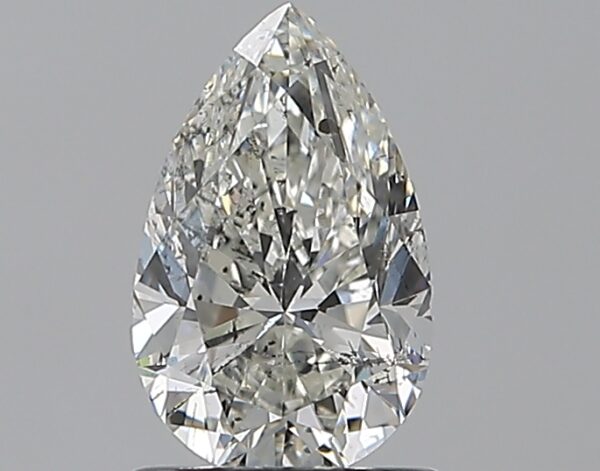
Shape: pear
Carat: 1
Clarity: SI2
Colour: I
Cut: VG
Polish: EX
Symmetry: VG
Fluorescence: F
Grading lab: GIA
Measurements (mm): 8.47 x 5.33 x 3.49